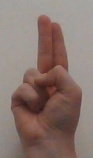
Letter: taa